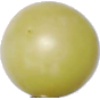
Label: Grape White 2